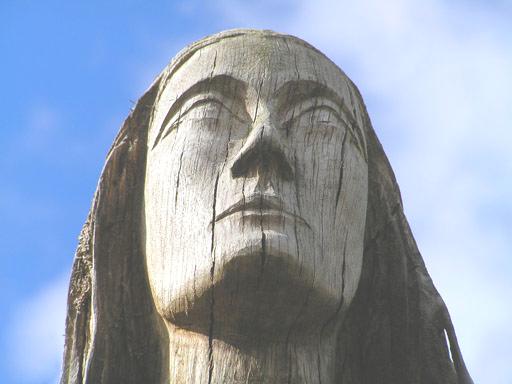
Material: wood